River Don, Yorkshire

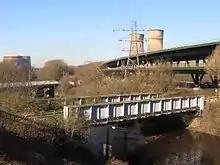
Tram, railway and M1 bridges at Tinsley

This bridge carries East Coast Road over the River Don and connects Brightside Lane with Attercliffe Road. The bridge is of metal construction with a central pier. Sanderson's Weir is downstream of this bridge.